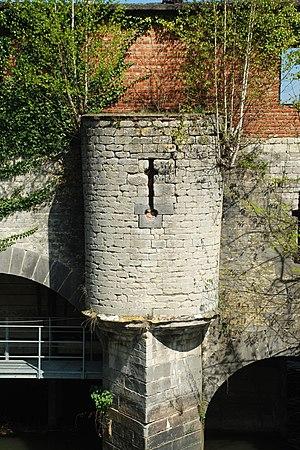
Belgique - Louvain - Grande écluse (Grote Spui)
La Grande écluse de Louvain est une écluse fortifiée construite au Moyen Âge sur la Dyle à l'endroit où elle entre dans la ville de Louvain, dans la province du Brabant flamand en Belgique.